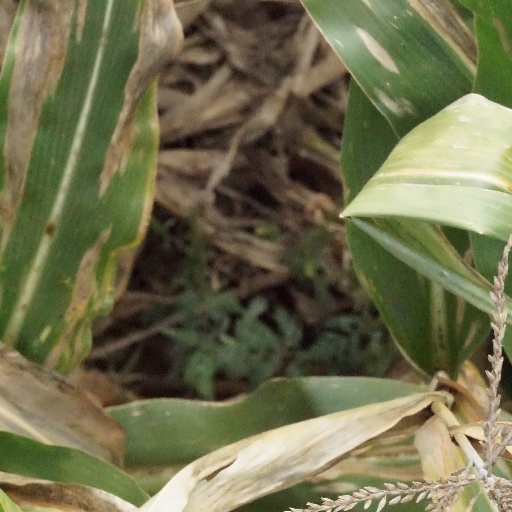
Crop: maize; corn